Guillermo Montesinos

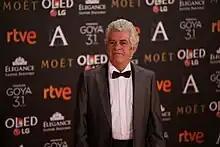
Montesinos at 30th Goya Awards, 2017

Guillermo José "Willy" Montesinos Serrano (born 10 January 1948) is a Spanish actor who has appeared in more than 50 films in his career.